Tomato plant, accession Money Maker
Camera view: horizontal (90 deg, fisheye); turntable rotation: 90 degrees
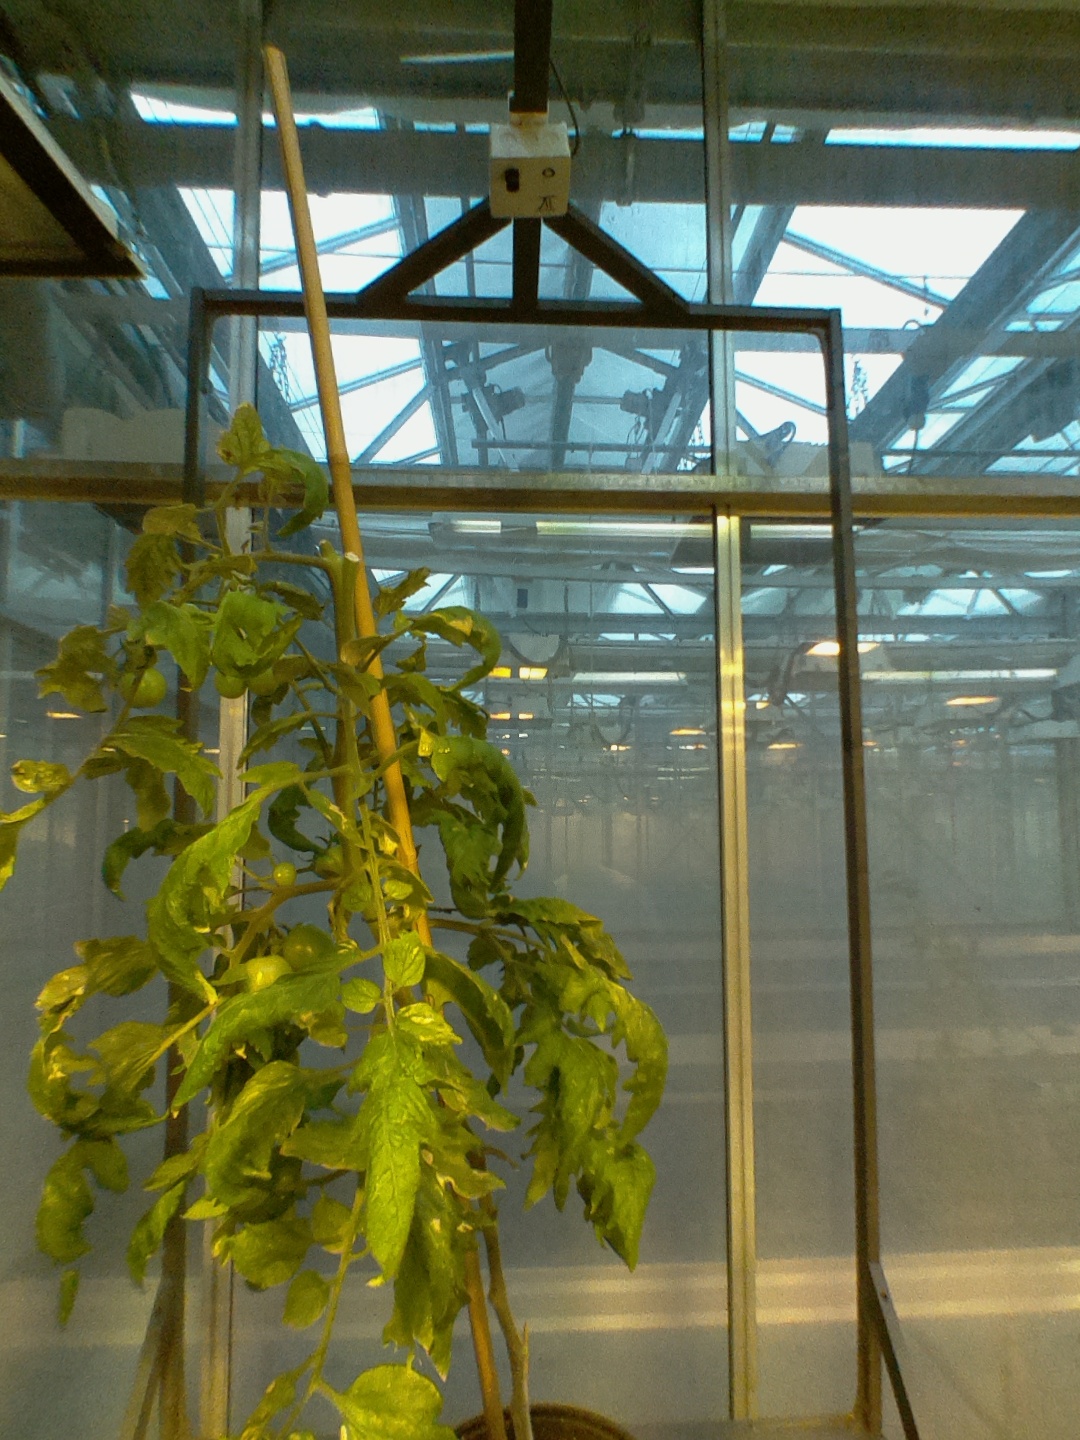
BBCH growth stage 78: 80% -90% of final fruit size